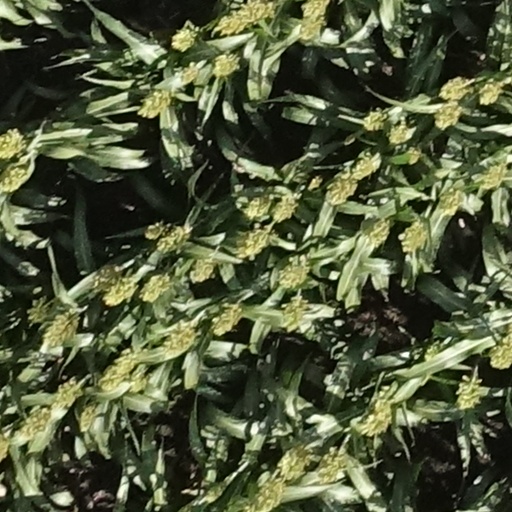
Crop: sorghum